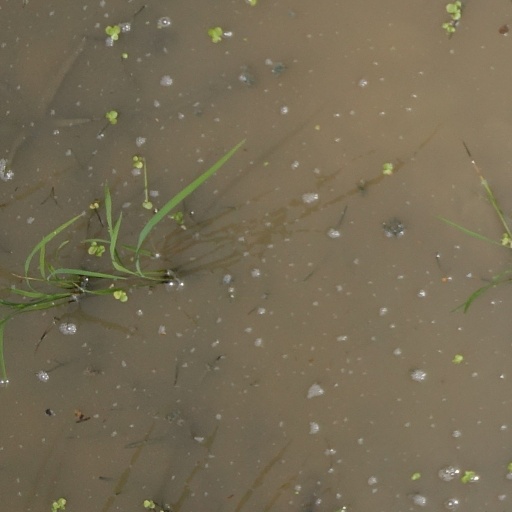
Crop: rice